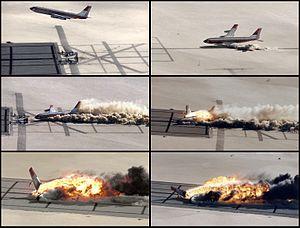
La démonstration à impact contrôlé est un projet conjoint entre la NASA et la Federal Aviation Administration visant à l'acquisition de données, ainsi qu'à la démonstration et à l'essai de nouvelles technologies, dans l'intention d'améliorer la survie en cas de collision. Pour cela, un crash-test de Boeing 720 a été réalisé.